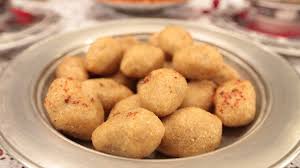
Yemek: icli_kofte